Child cannibalism

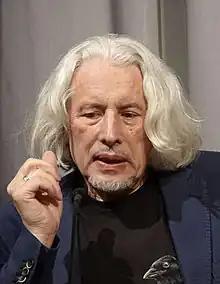
Vladimir Sorokin was accused of "promoting cannibalism" because of his satirical short story "Nastya"

Various cases of adults – usually men and often serial killers – murdering and eating children have been recorded throughout history. While older cases are often poorly documented and may in some cases be fictitious or distorted, the truth behind cases from the 20th century and beyond leading to convictions in modern courts of law is usually well-established.